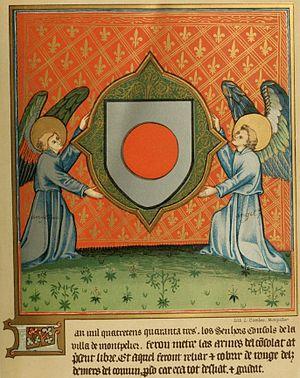
Armes de Montpellier (1443) dans le Liber instrumentorum memorialium
Le Liber Instrumentorum memorialium, aussi appelé Mémorial des Nobles, est un cartulaire du début du Moyen Âge, contenant des actes des seigneurs de Montpellier, la dynastie des Guilhem. Cette compilation constitue une source importante de leur histoire. Il est actuellement conservé aux Archives municipales de Montpellier.